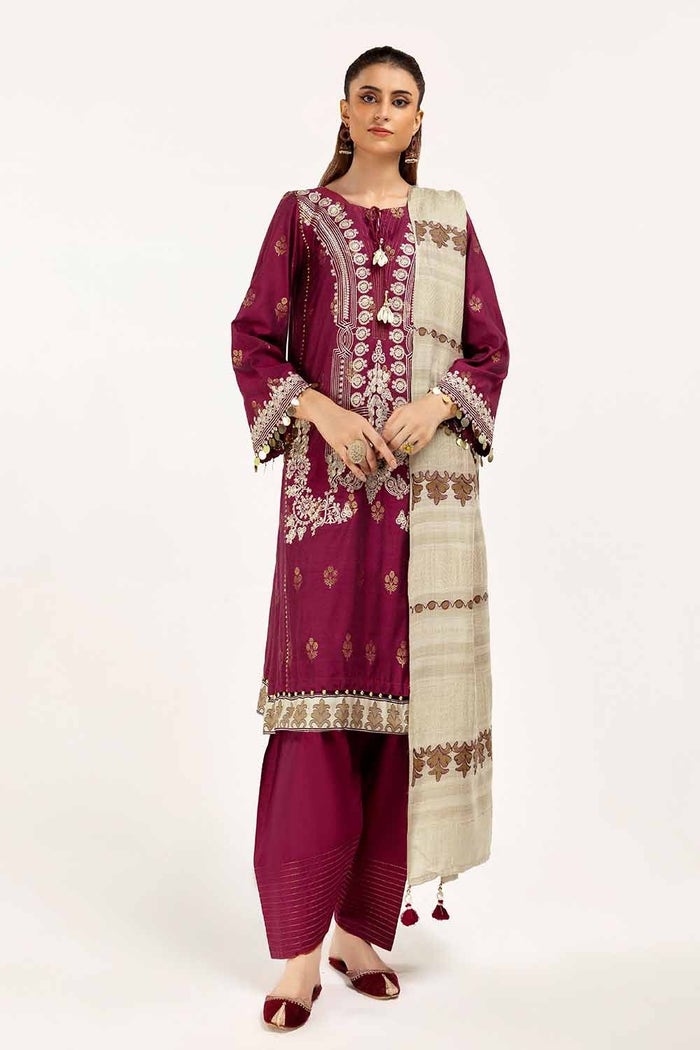
burgundy embroidered cotton suit